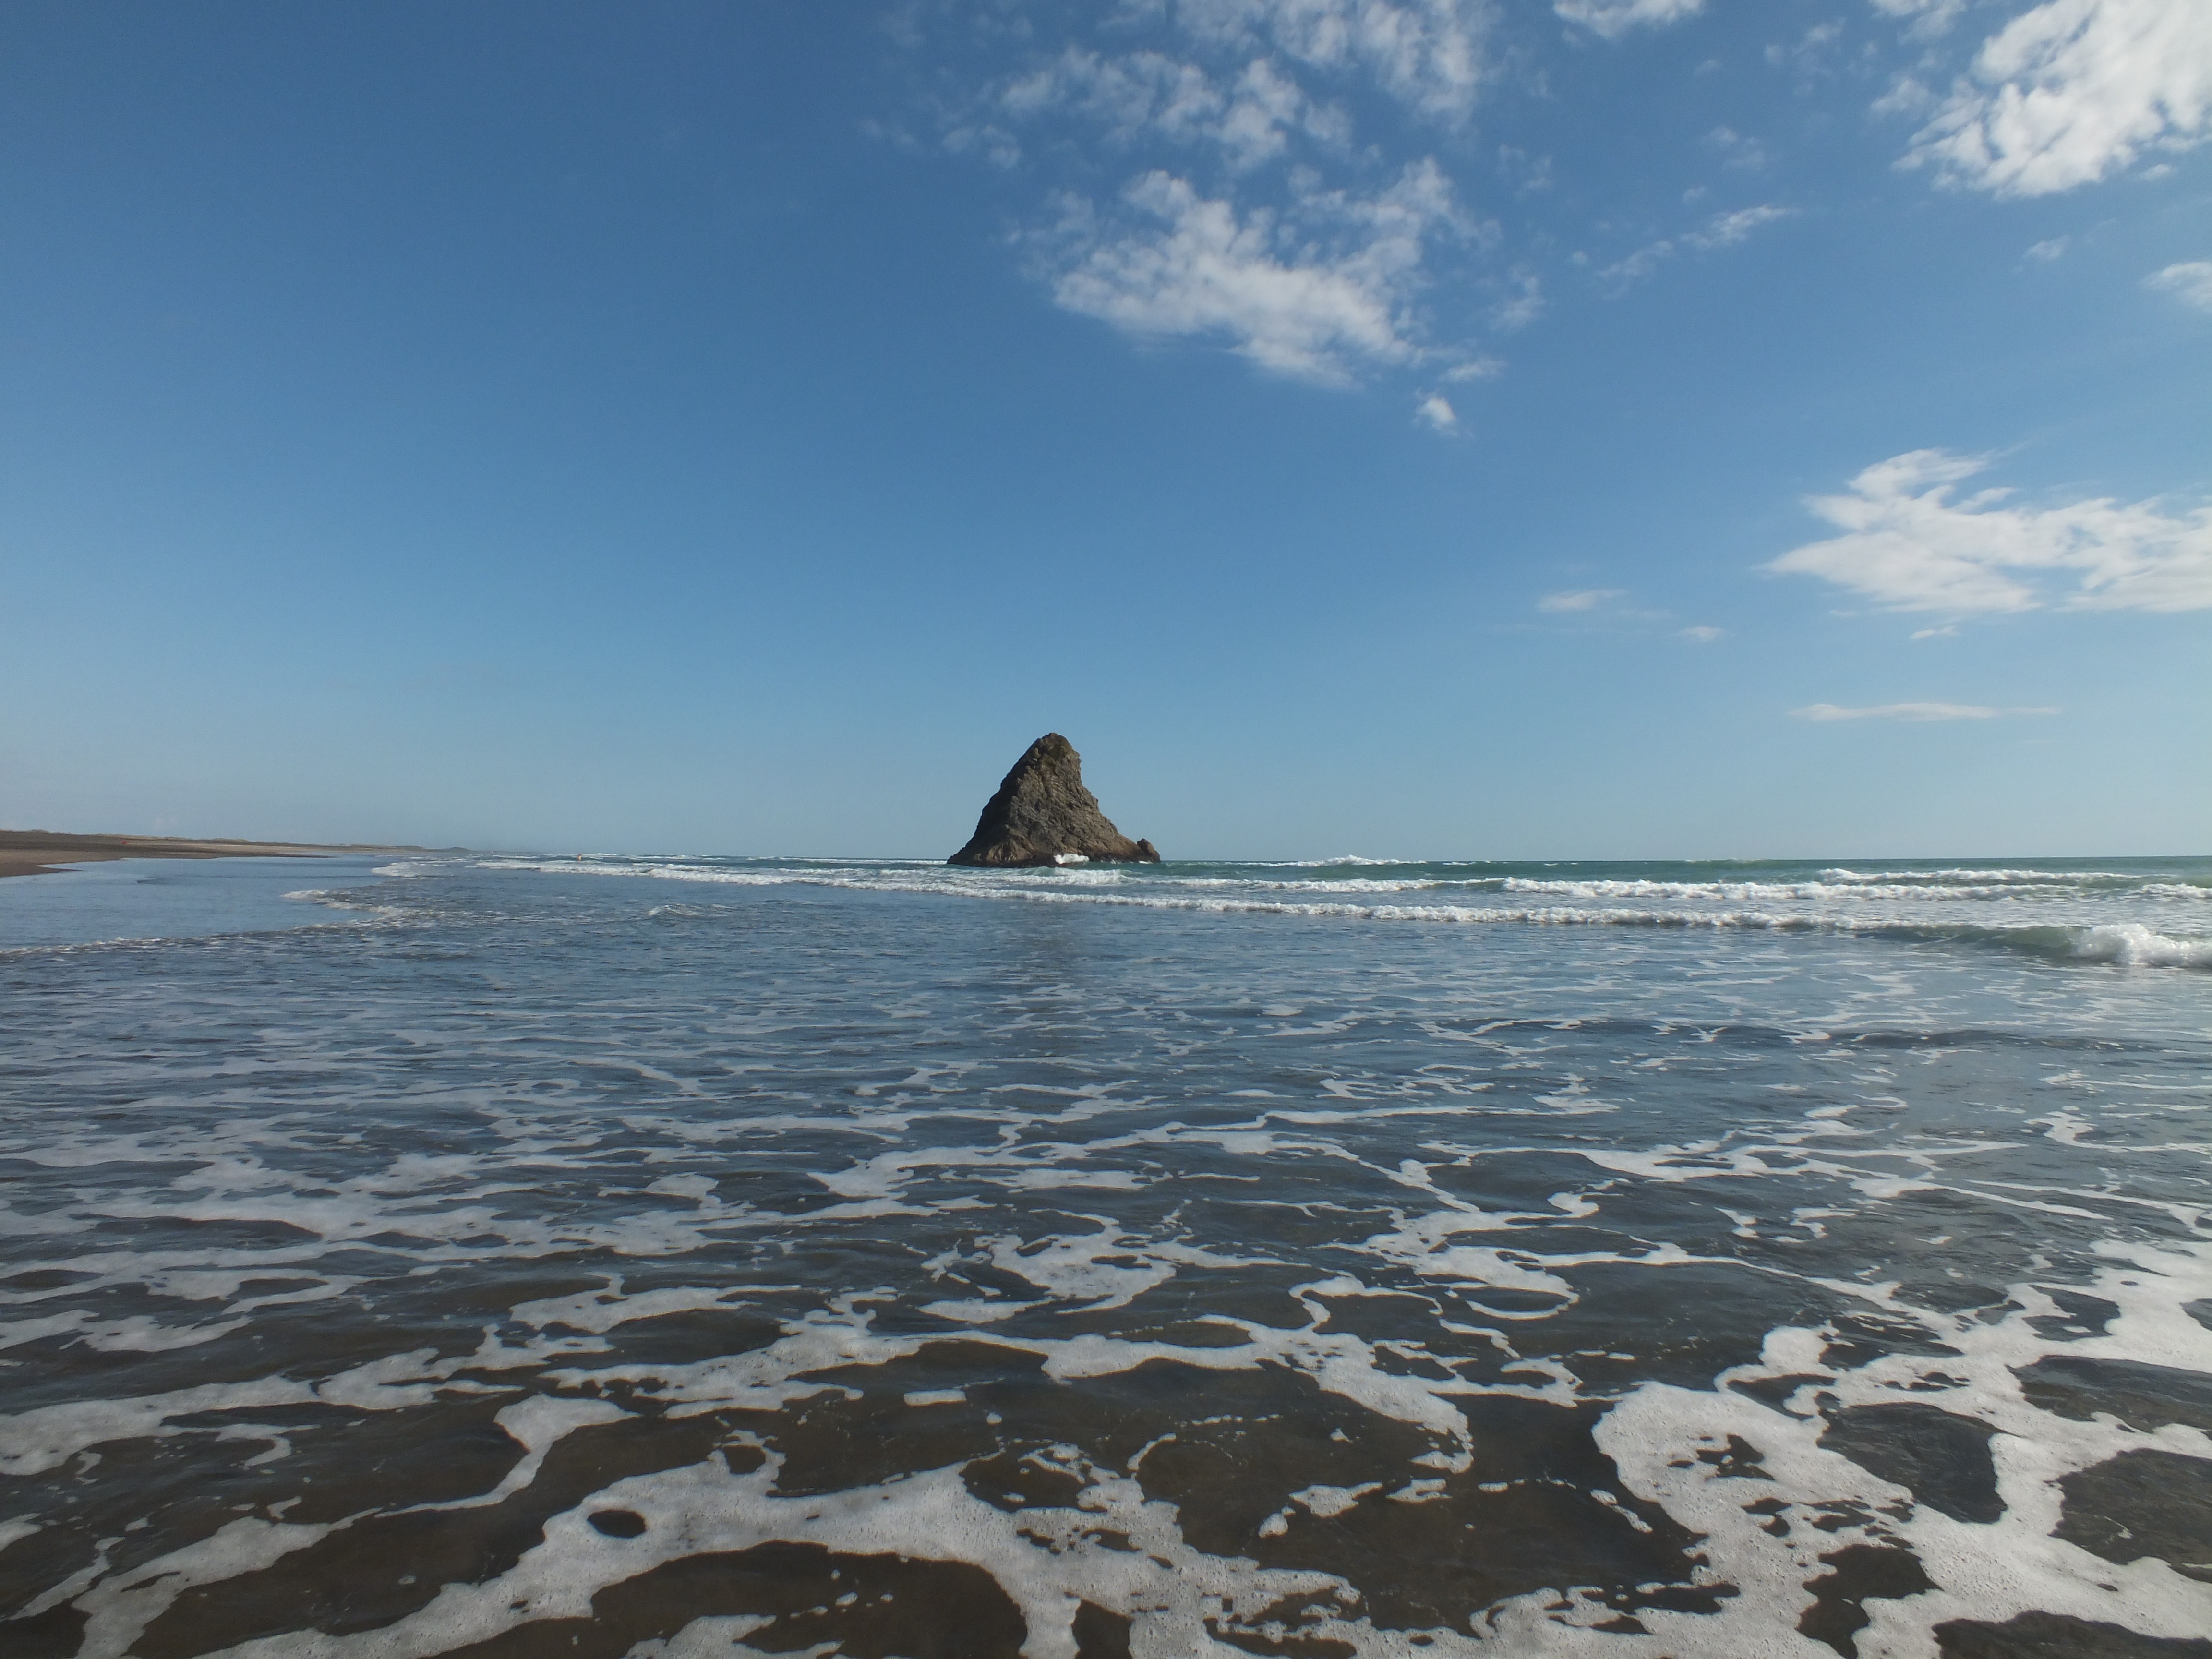
beach, sea, coast, water, nature, sand, rock, ocean, horizon, shore, wave, vacation, seaside, ice, paradise, tranquil, tropical, holiday, bay, island, arctic, tourism, waves, marine, cape, islet, arctic ocean, wind wave